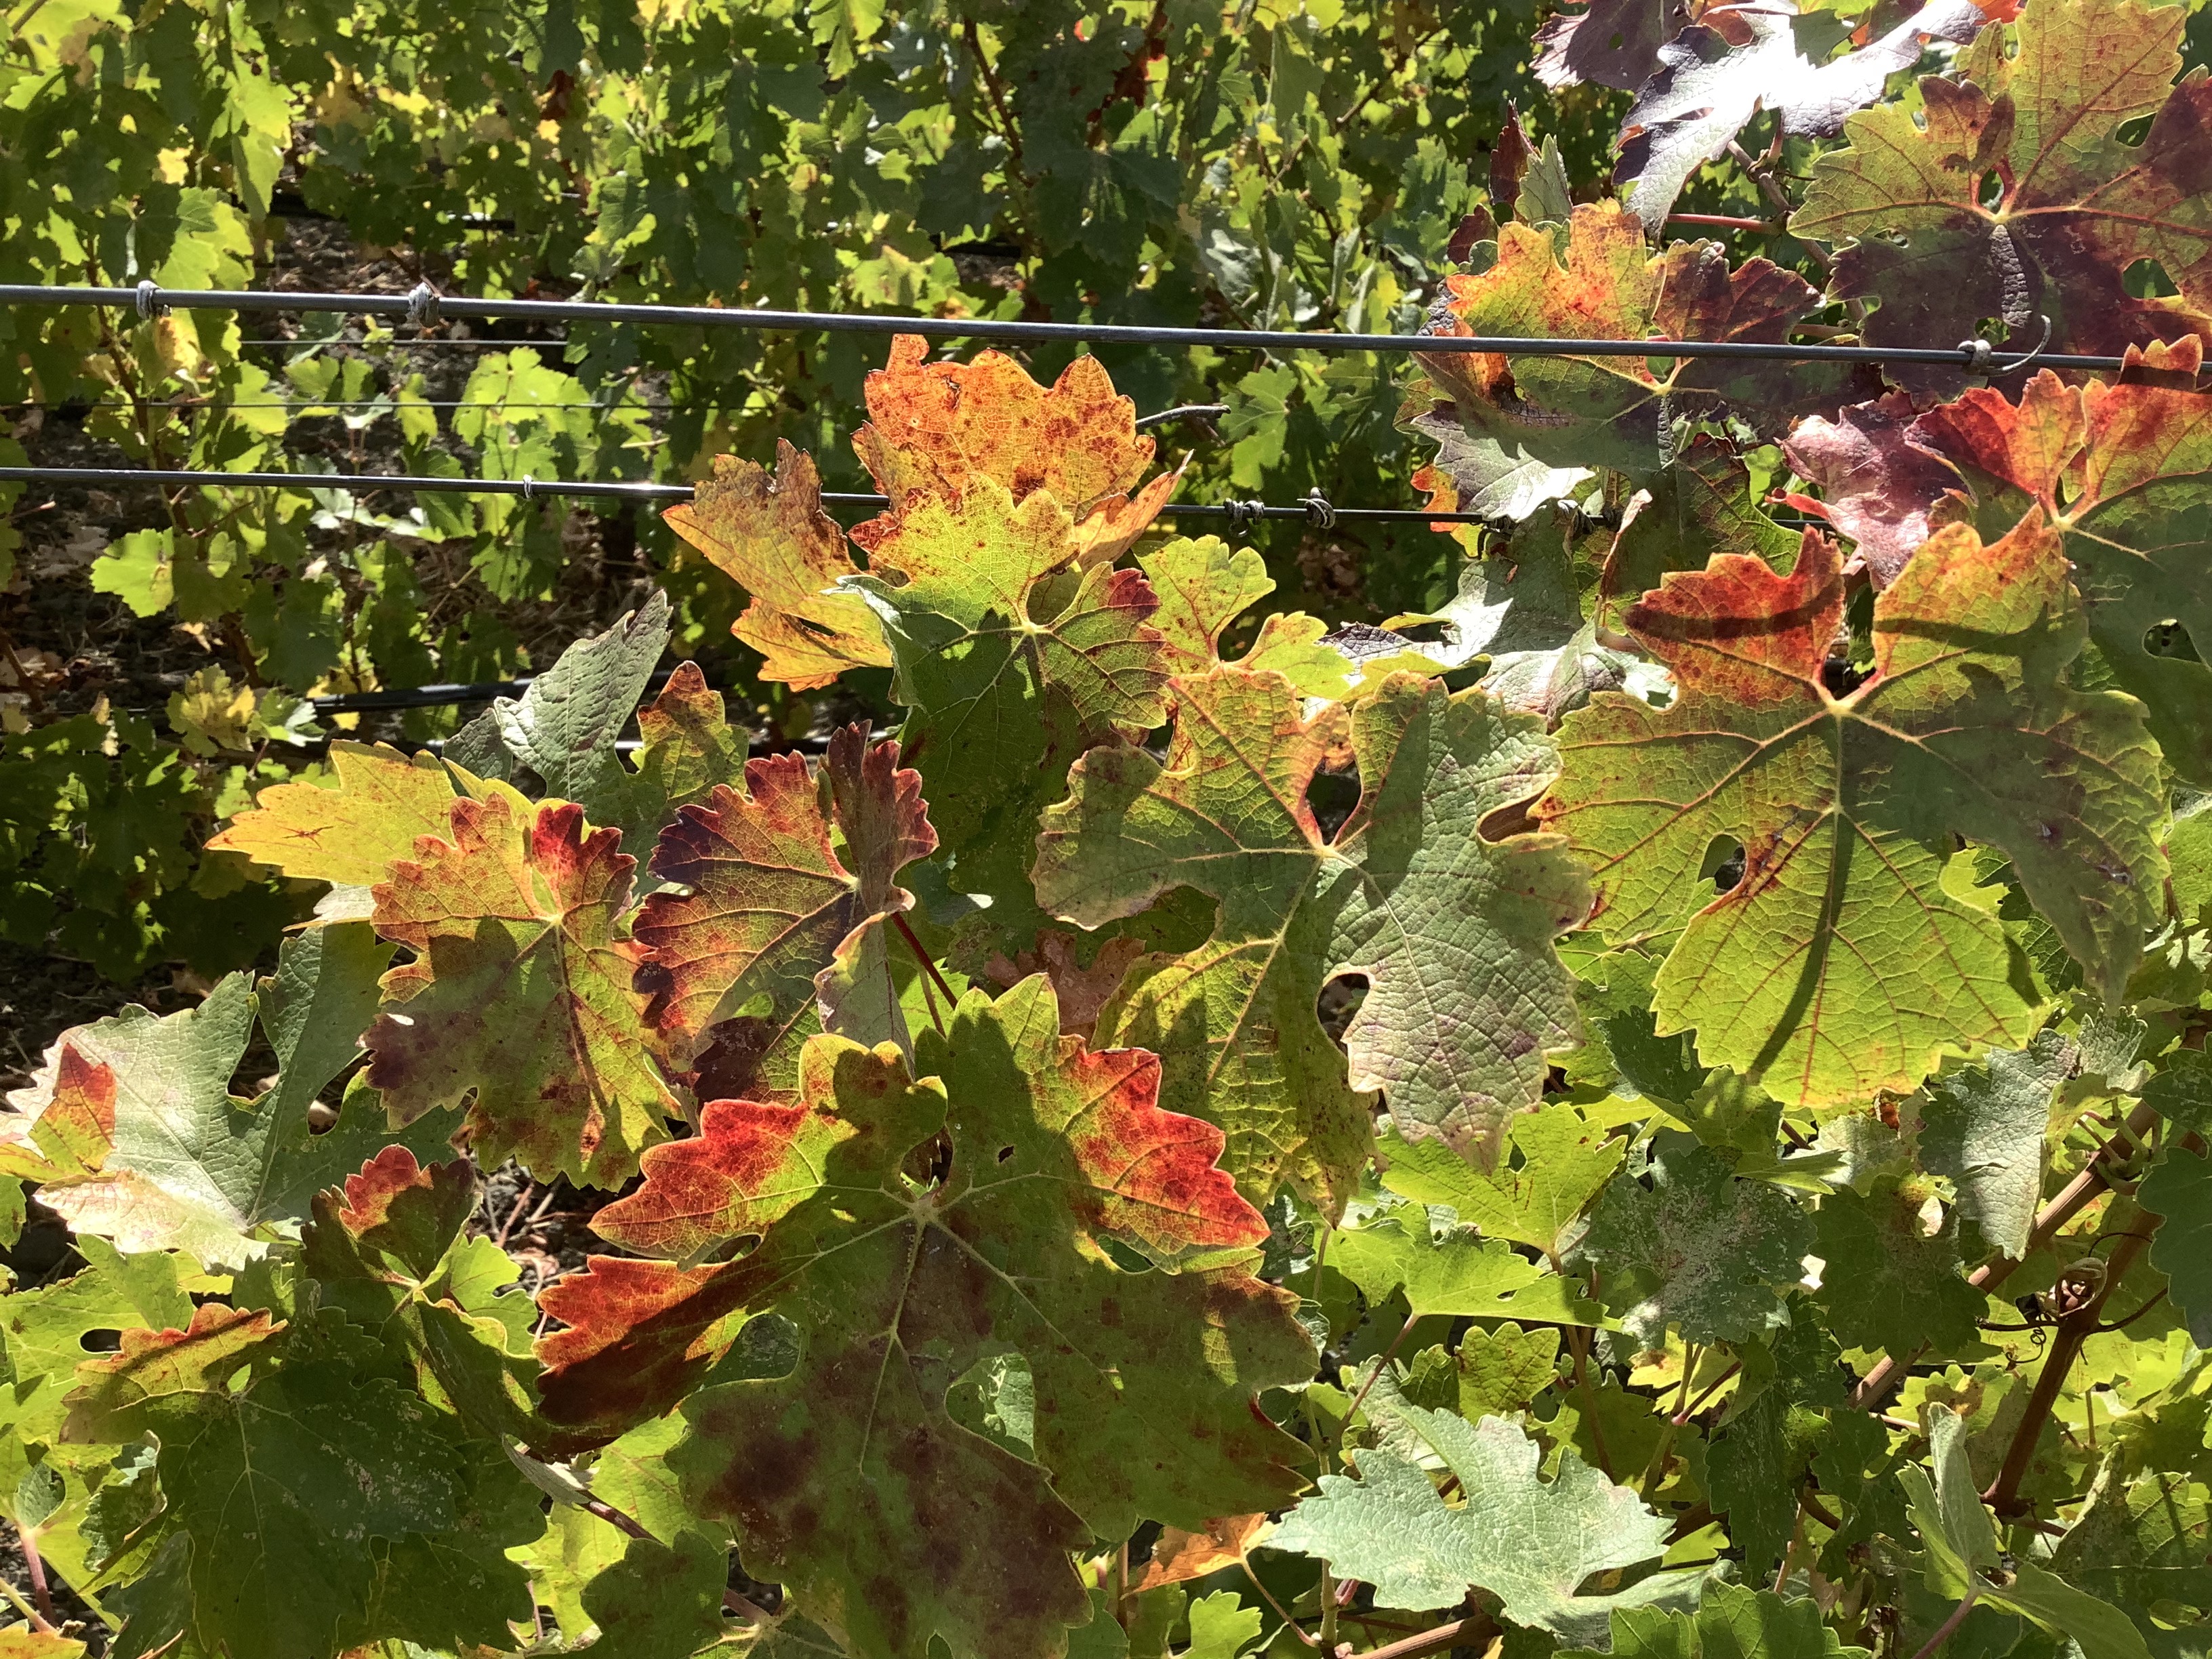
Label: Other Red